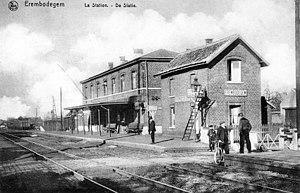
Intérieur de la gare d'Erembodegem vers 1900.
La gare d'Erembodegem est une gare ferroviaire belge de la ligne 50, de Bruxelles-Nord à Gand-Saint-Pierre, située à Erembodegem section de la ville d'Alost, dans la province de Flandre-Orientale en région flamande.